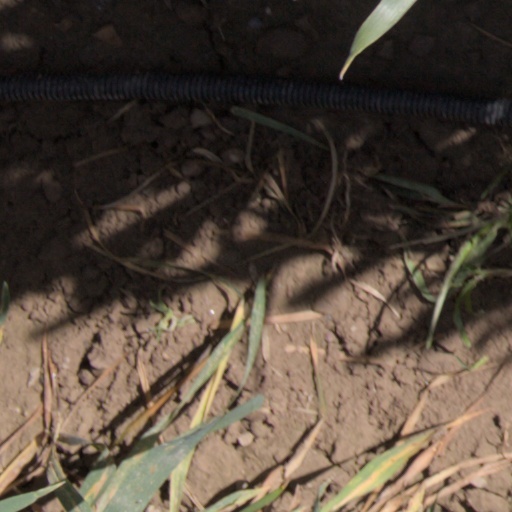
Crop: wheat